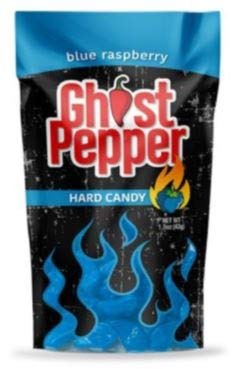
Item Name: Flamethrower Blue Raspberry Ghost Pepper Hard Candy
Value: 1.0
Unit: Gram

Price: 6.73